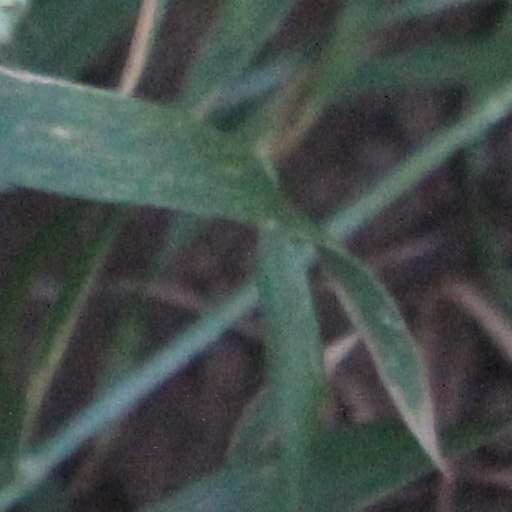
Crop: wheat